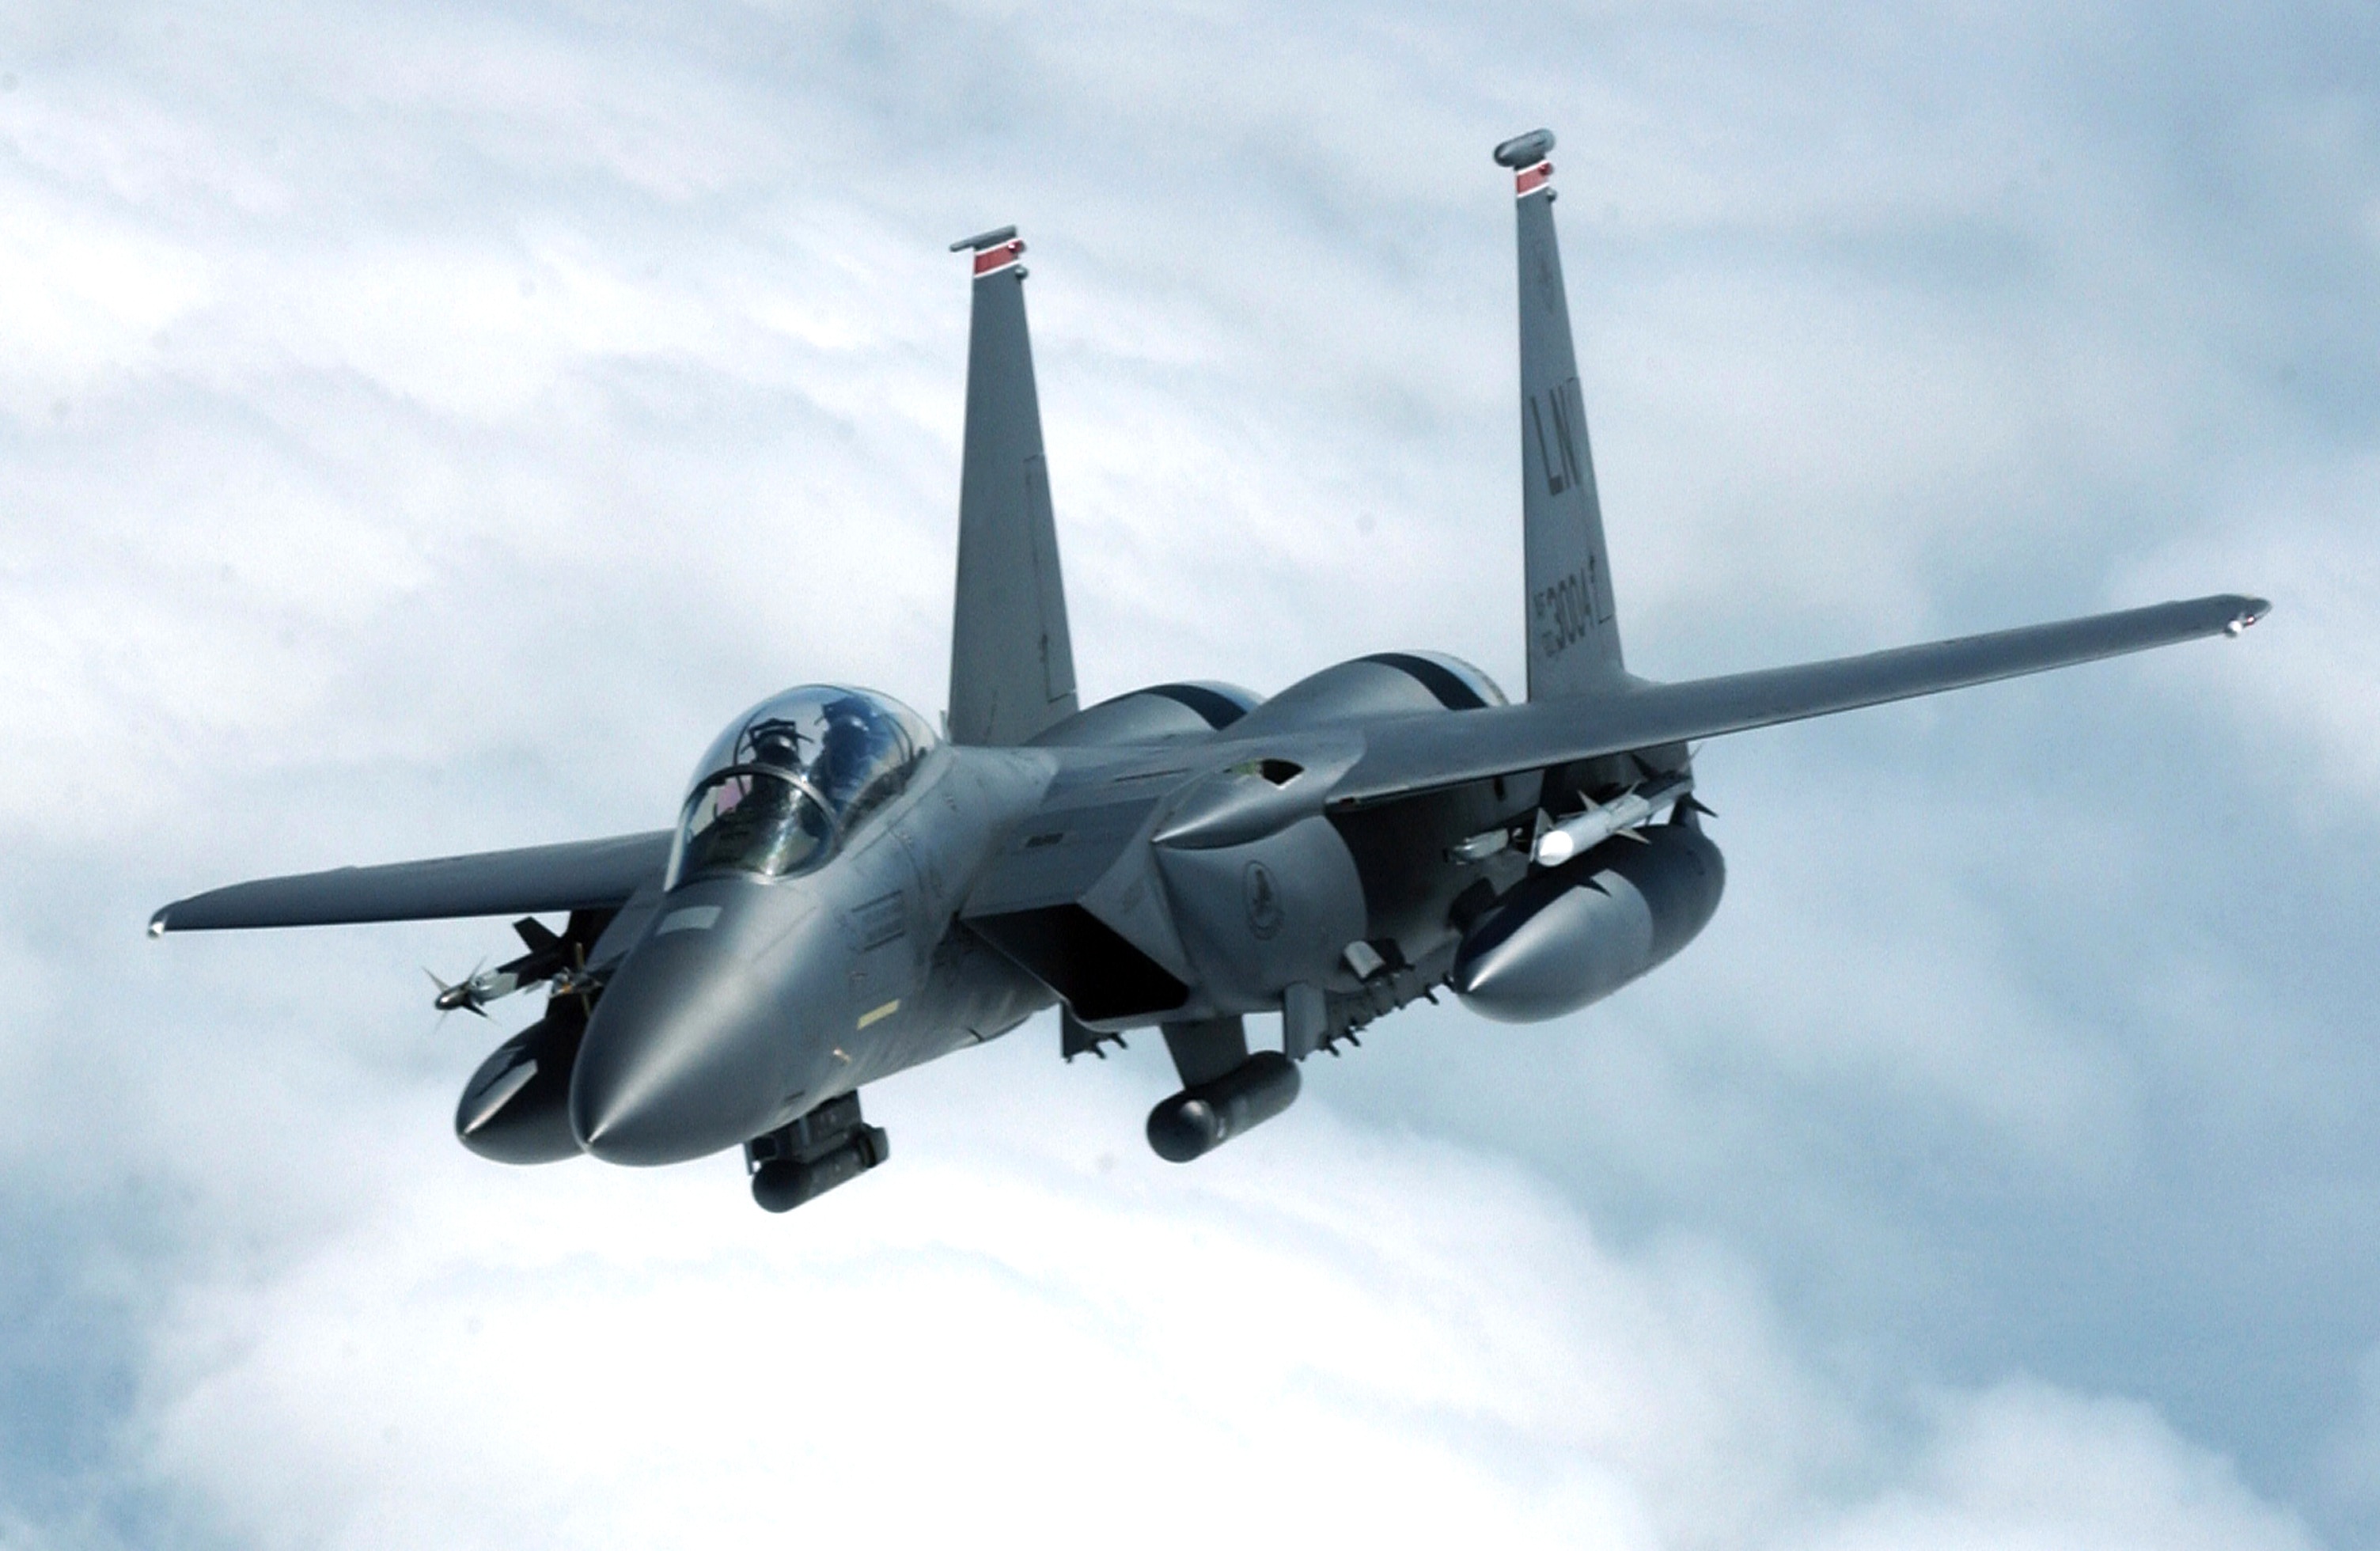
flying, airplane, plane, aircraft, military, jet, vehicle, aviation, flight, eagle, close, fighter, air force, jet aircraft, fighter aircraft, military aircraft, f 15, atmosphere of earth, mcdonnell douglas fa 18 hornet, boeing fa 18e f super hornet, sukhoi su 35bm, mcdonnell douglas f 15 eagle, lockheed martin, mcdonnell douglas f 15e strike eagle